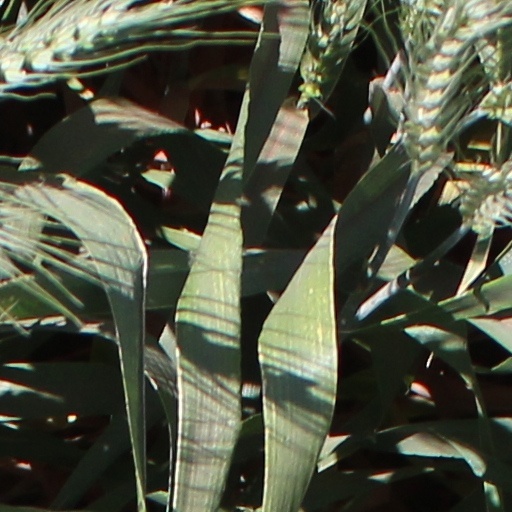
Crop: wheat